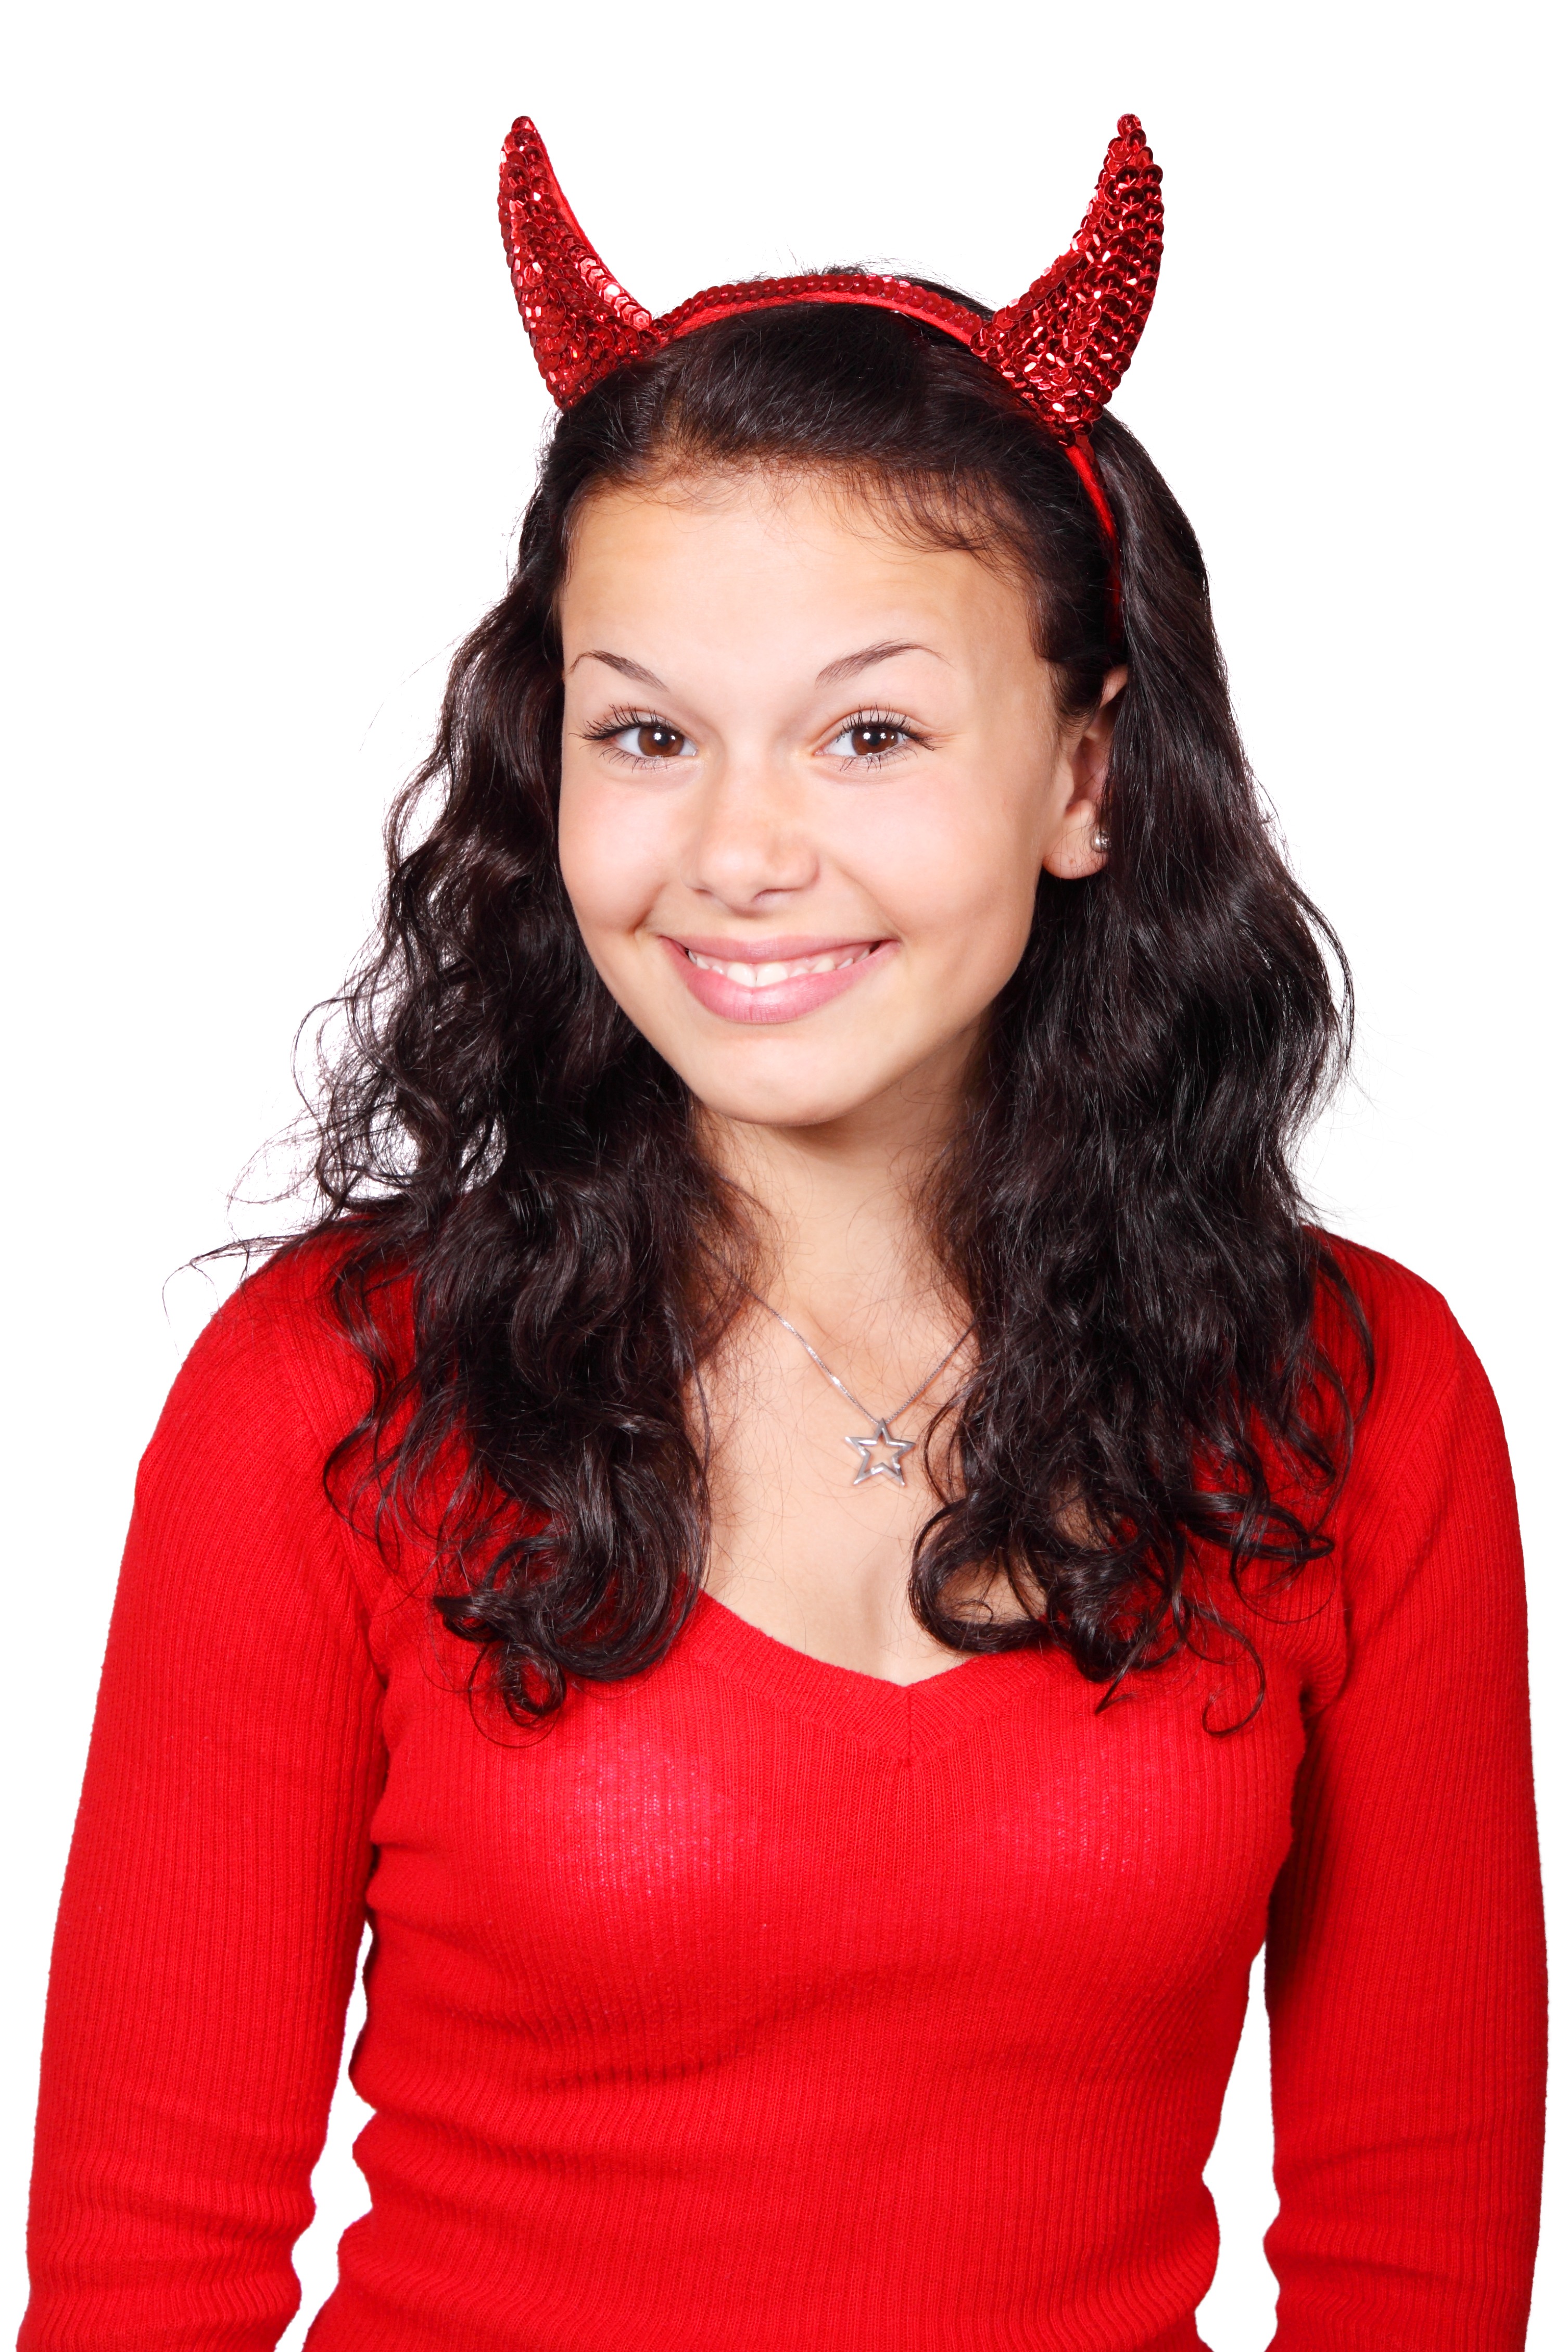
people, girl, woman, hair, cute, isolated, female, horn, young, red, halloween, clothing, headgear, hairstyle, cap, hot, head, hell, demon, devil, costume, evil, naughty, photo shoot, fashion accessory, hair accessory